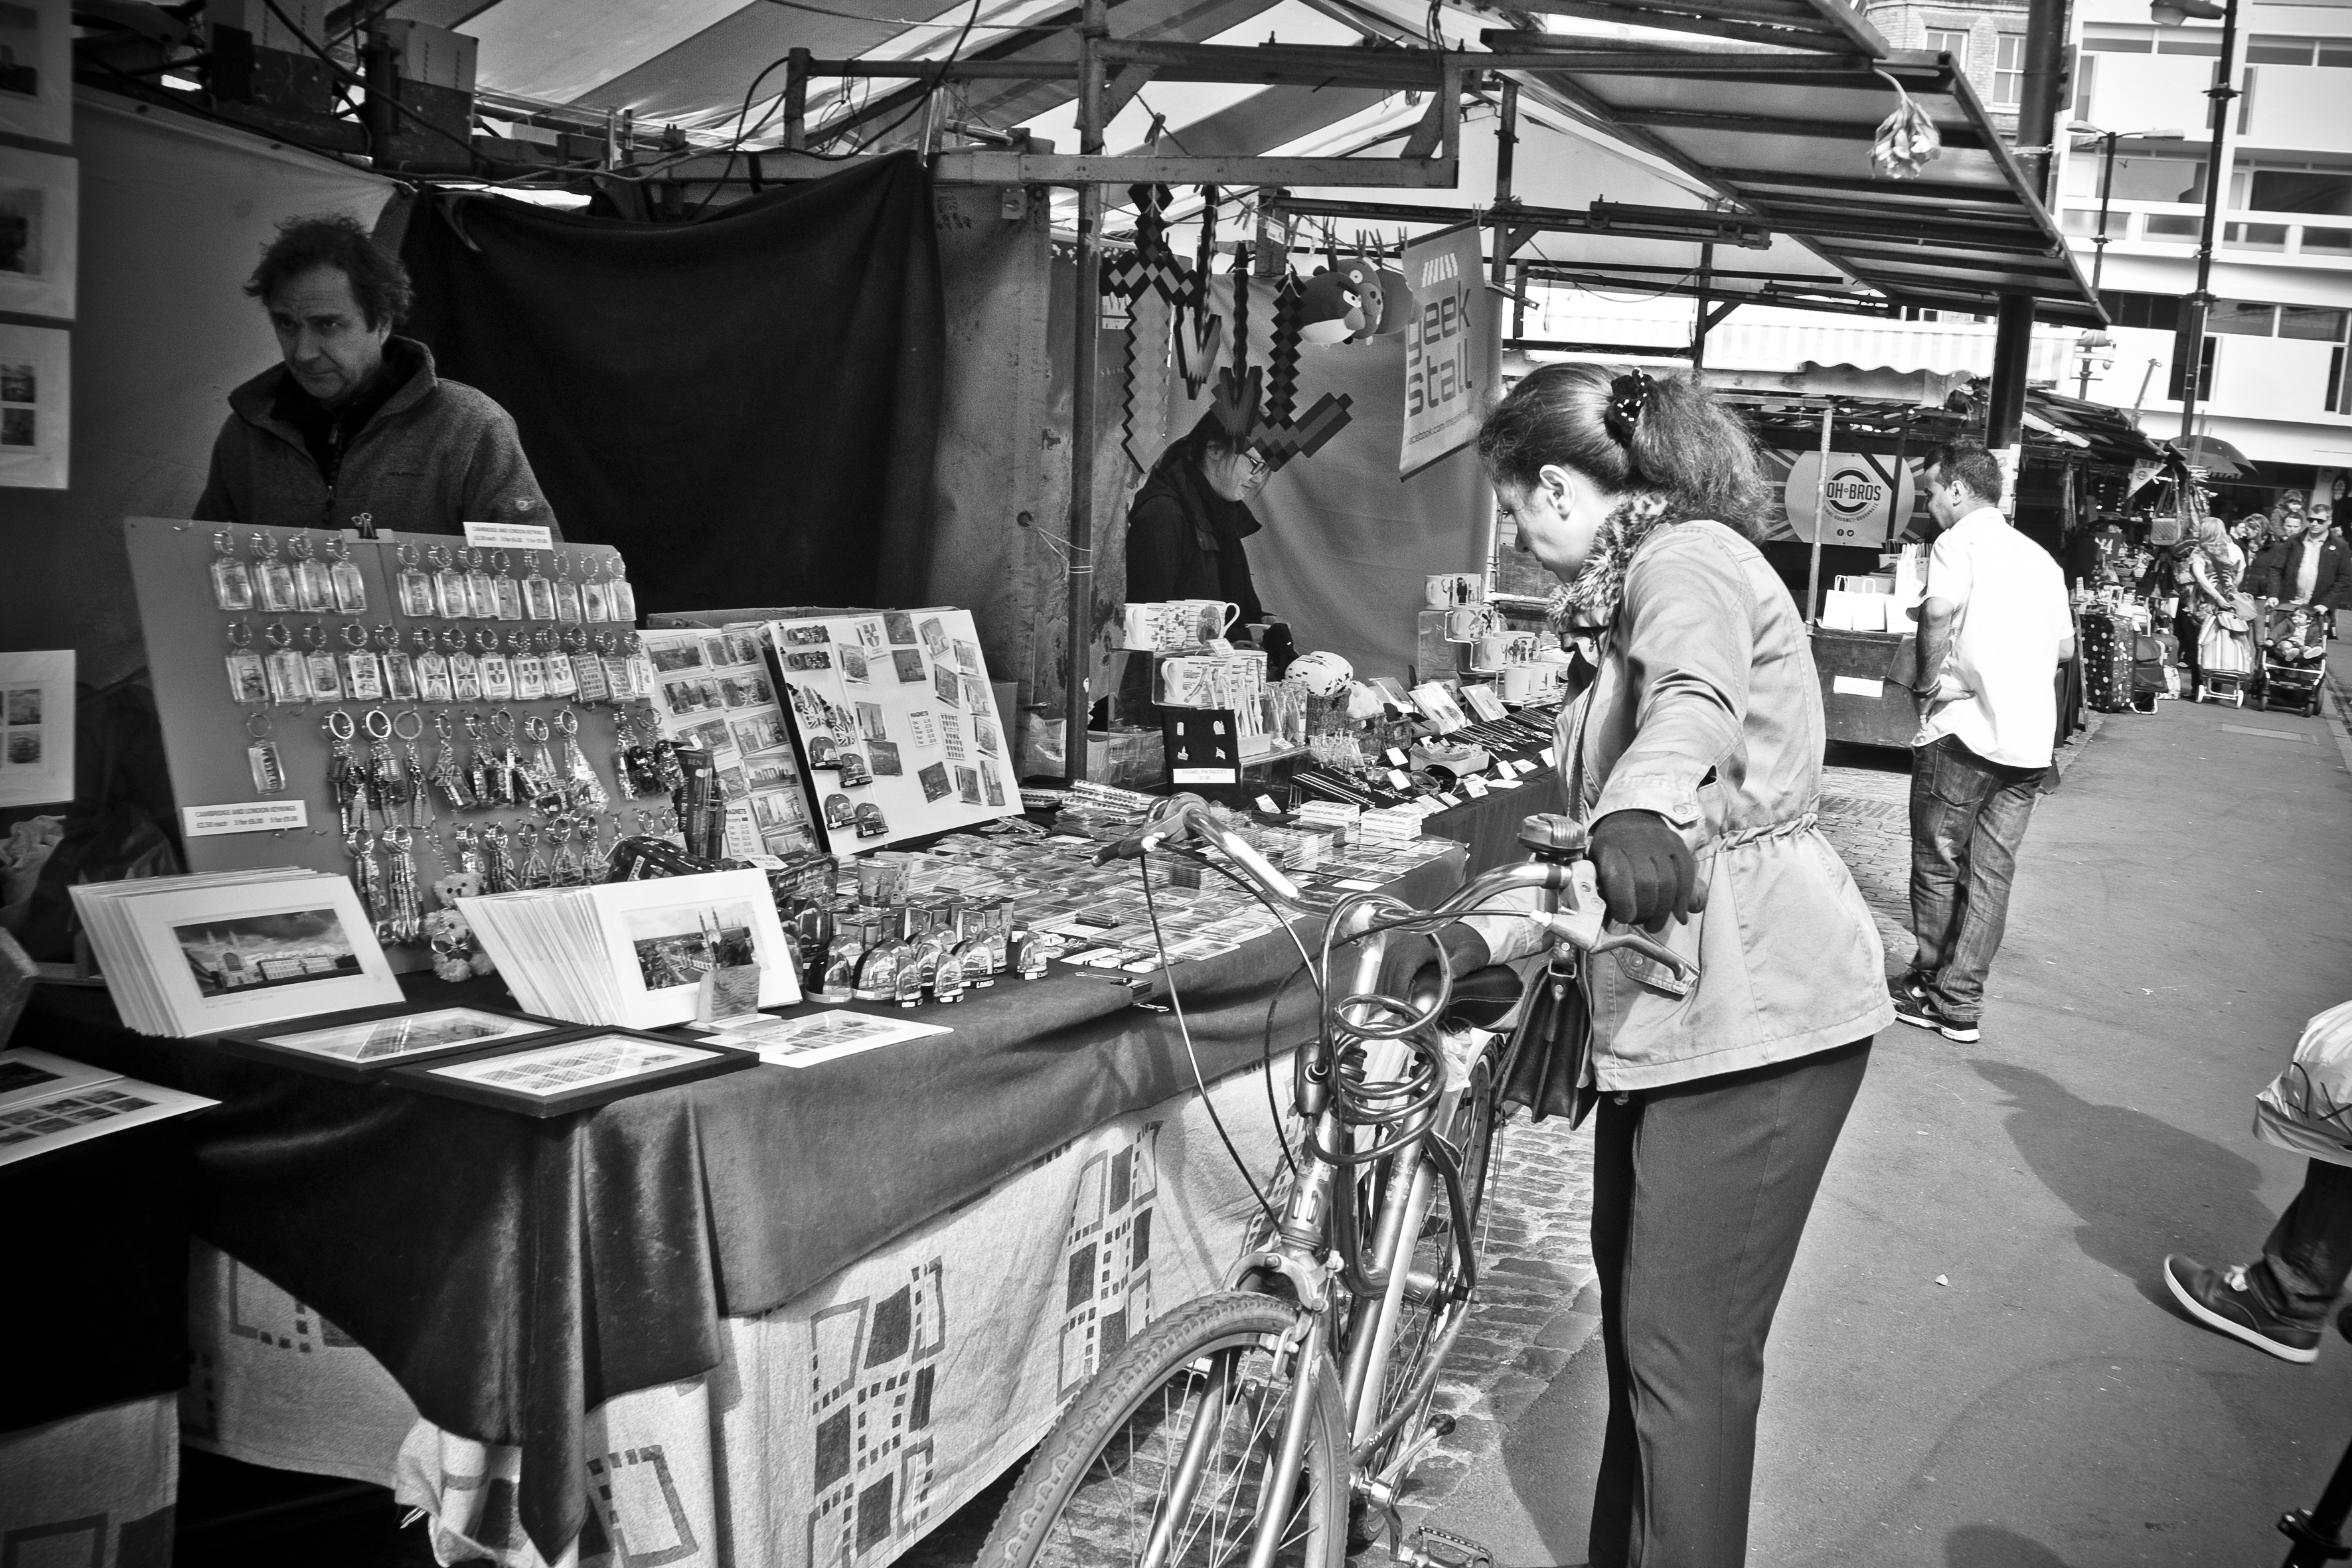
black and white, road, street, photography, city, urban, crowd, travel, fujifilm, market, black, monochrome, uk, england, bw, blackandwhite, blackwhite, infrastructure, cambridge, ngc, photograph, noiretblanc, unitedkingdom, fuji, fujixt1, fujix, monochrome photography, human settlement